Nierstein

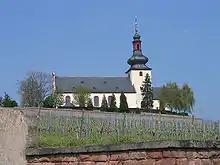
Saint Kilian's Church in the vineyard

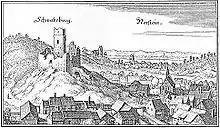
View of Schwabsburg and Nierstein after Merian

Nierstein is a town belonging to the "Verbandsgemeinde" Rhein-Selz in the Mainz-Bingen district in Rhineland-Palatinate, Germany.